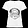
Label: T - shirt / top